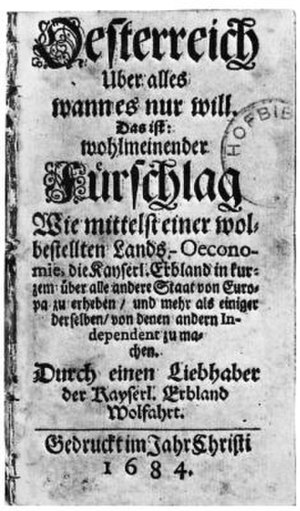
Philipp Wilhelm von Hornick
Philipp Wilhelm von Hornick også von Hörnigk var en tysk økonom.